United Air Lines Flight 736

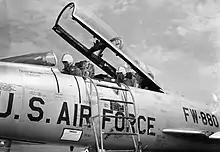
Two pilots sitting underneath an open F-100F cockpit canopy, with an access ladder resting against the fuselage

The Flight 736 aircraft was a four-engined DC-7 propliner that entered the United Airlines fleet in early 1957, registered as N6328C. On April 21, 1958, it departed Los Angeles International Airport at 7:37a.m. on a scheduled transcontinental flight to New York City, with stopovers in Denver, Kansas City, and Washington, D.C. The flight crew were Captain Duane Mason Ward, age 44, First Officer Arlin Edward Sommers, 36, and Flight Engineer Charles E. Woods, 43. Of the 42 passengers on the flight, seven were military personnel and 35 were civilians.